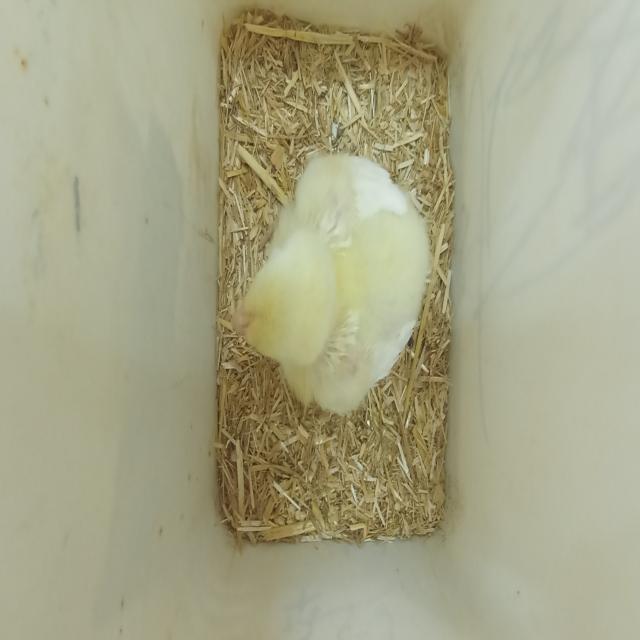
Weight: 233 g